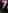
Number: 7